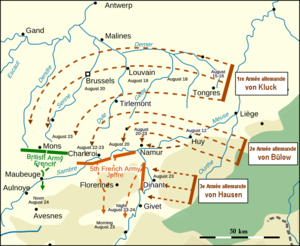
Avance de l'Armée allemande à travers la Belgique, août 1914
Le sac de Dinant ou massacre de Dinant désigne les exécutions en masse de civils, le pillage et la mise à sac de Dinant, de Neffe et de Bouvignes-sur-Meuse, en Belgique, perpétrés par les troupes allemandes lors de la bataille de Dinant qui les opposait aux Français durant la Première Guerre mondiale.